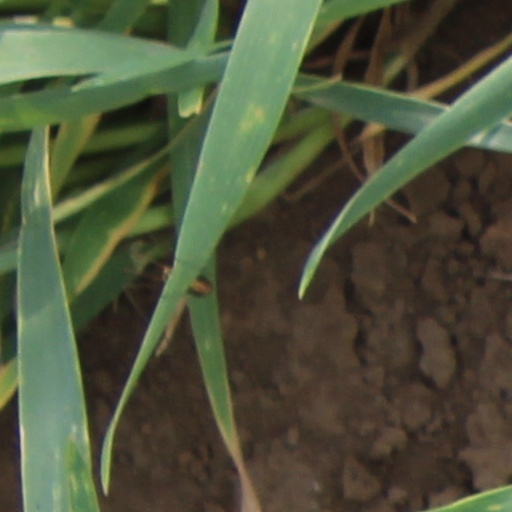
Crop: wheat